Lunokhod 2

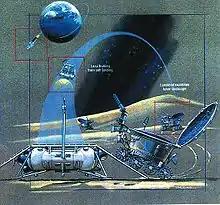
Scheme of Lunokhod mission

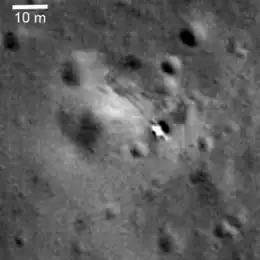
Luna 21 lander that delivered the second soviet robotic lunar rover Lunokhod - 2 to the Moon as seen from orbit by Lunar Reconnaissance Orbiter in March, 2010

On January 15, 1973, after 40 orbits, the descent of the craft was commenced as the braking rocket was fired at altitude, and the craft began to de-orbit. At an altitude of the main thrusters began firing, slowing the fall until a height of was reached. At this point the main thrusters shut down and the secondary thrusters ignited, slowing the fall until the lander was above the surface, where the engine was switched off. Landing occurred at 23:35 UT in Le Monnier crater at 25.85 degrees N, 30.45 degrees E.